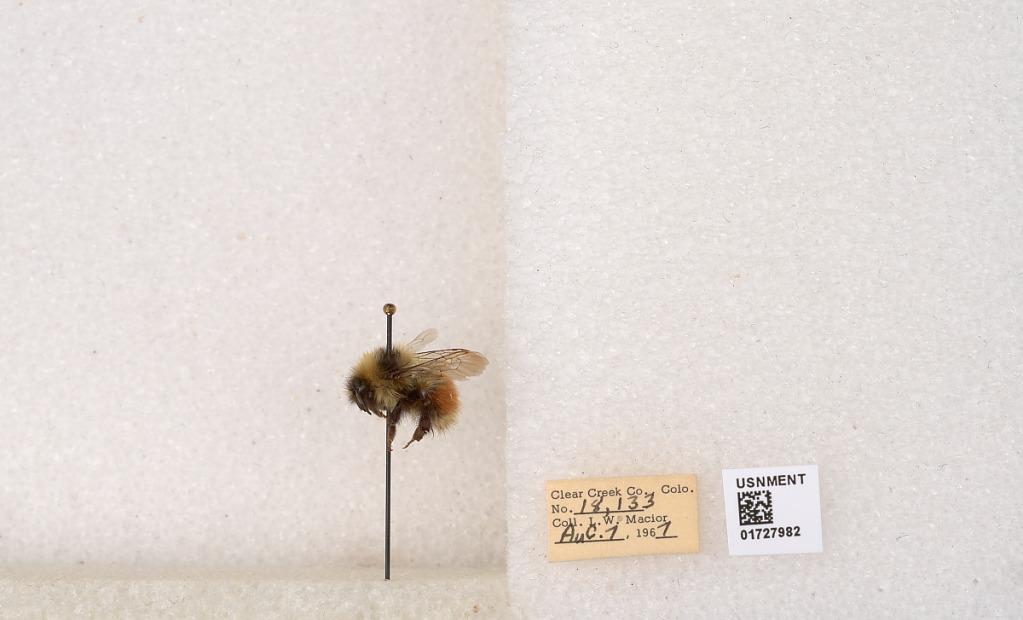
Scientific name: Bombus (Pyrobombus) sylvicola Kirby
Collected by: L. Macior
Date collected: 1967-8-7
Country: United States
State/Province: Colorado
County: Clear Creek
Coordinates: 39.6891, -105.644